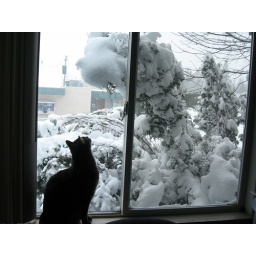
the heavy snow was causing the bushes to scrape against the window screen and facinated my cat.